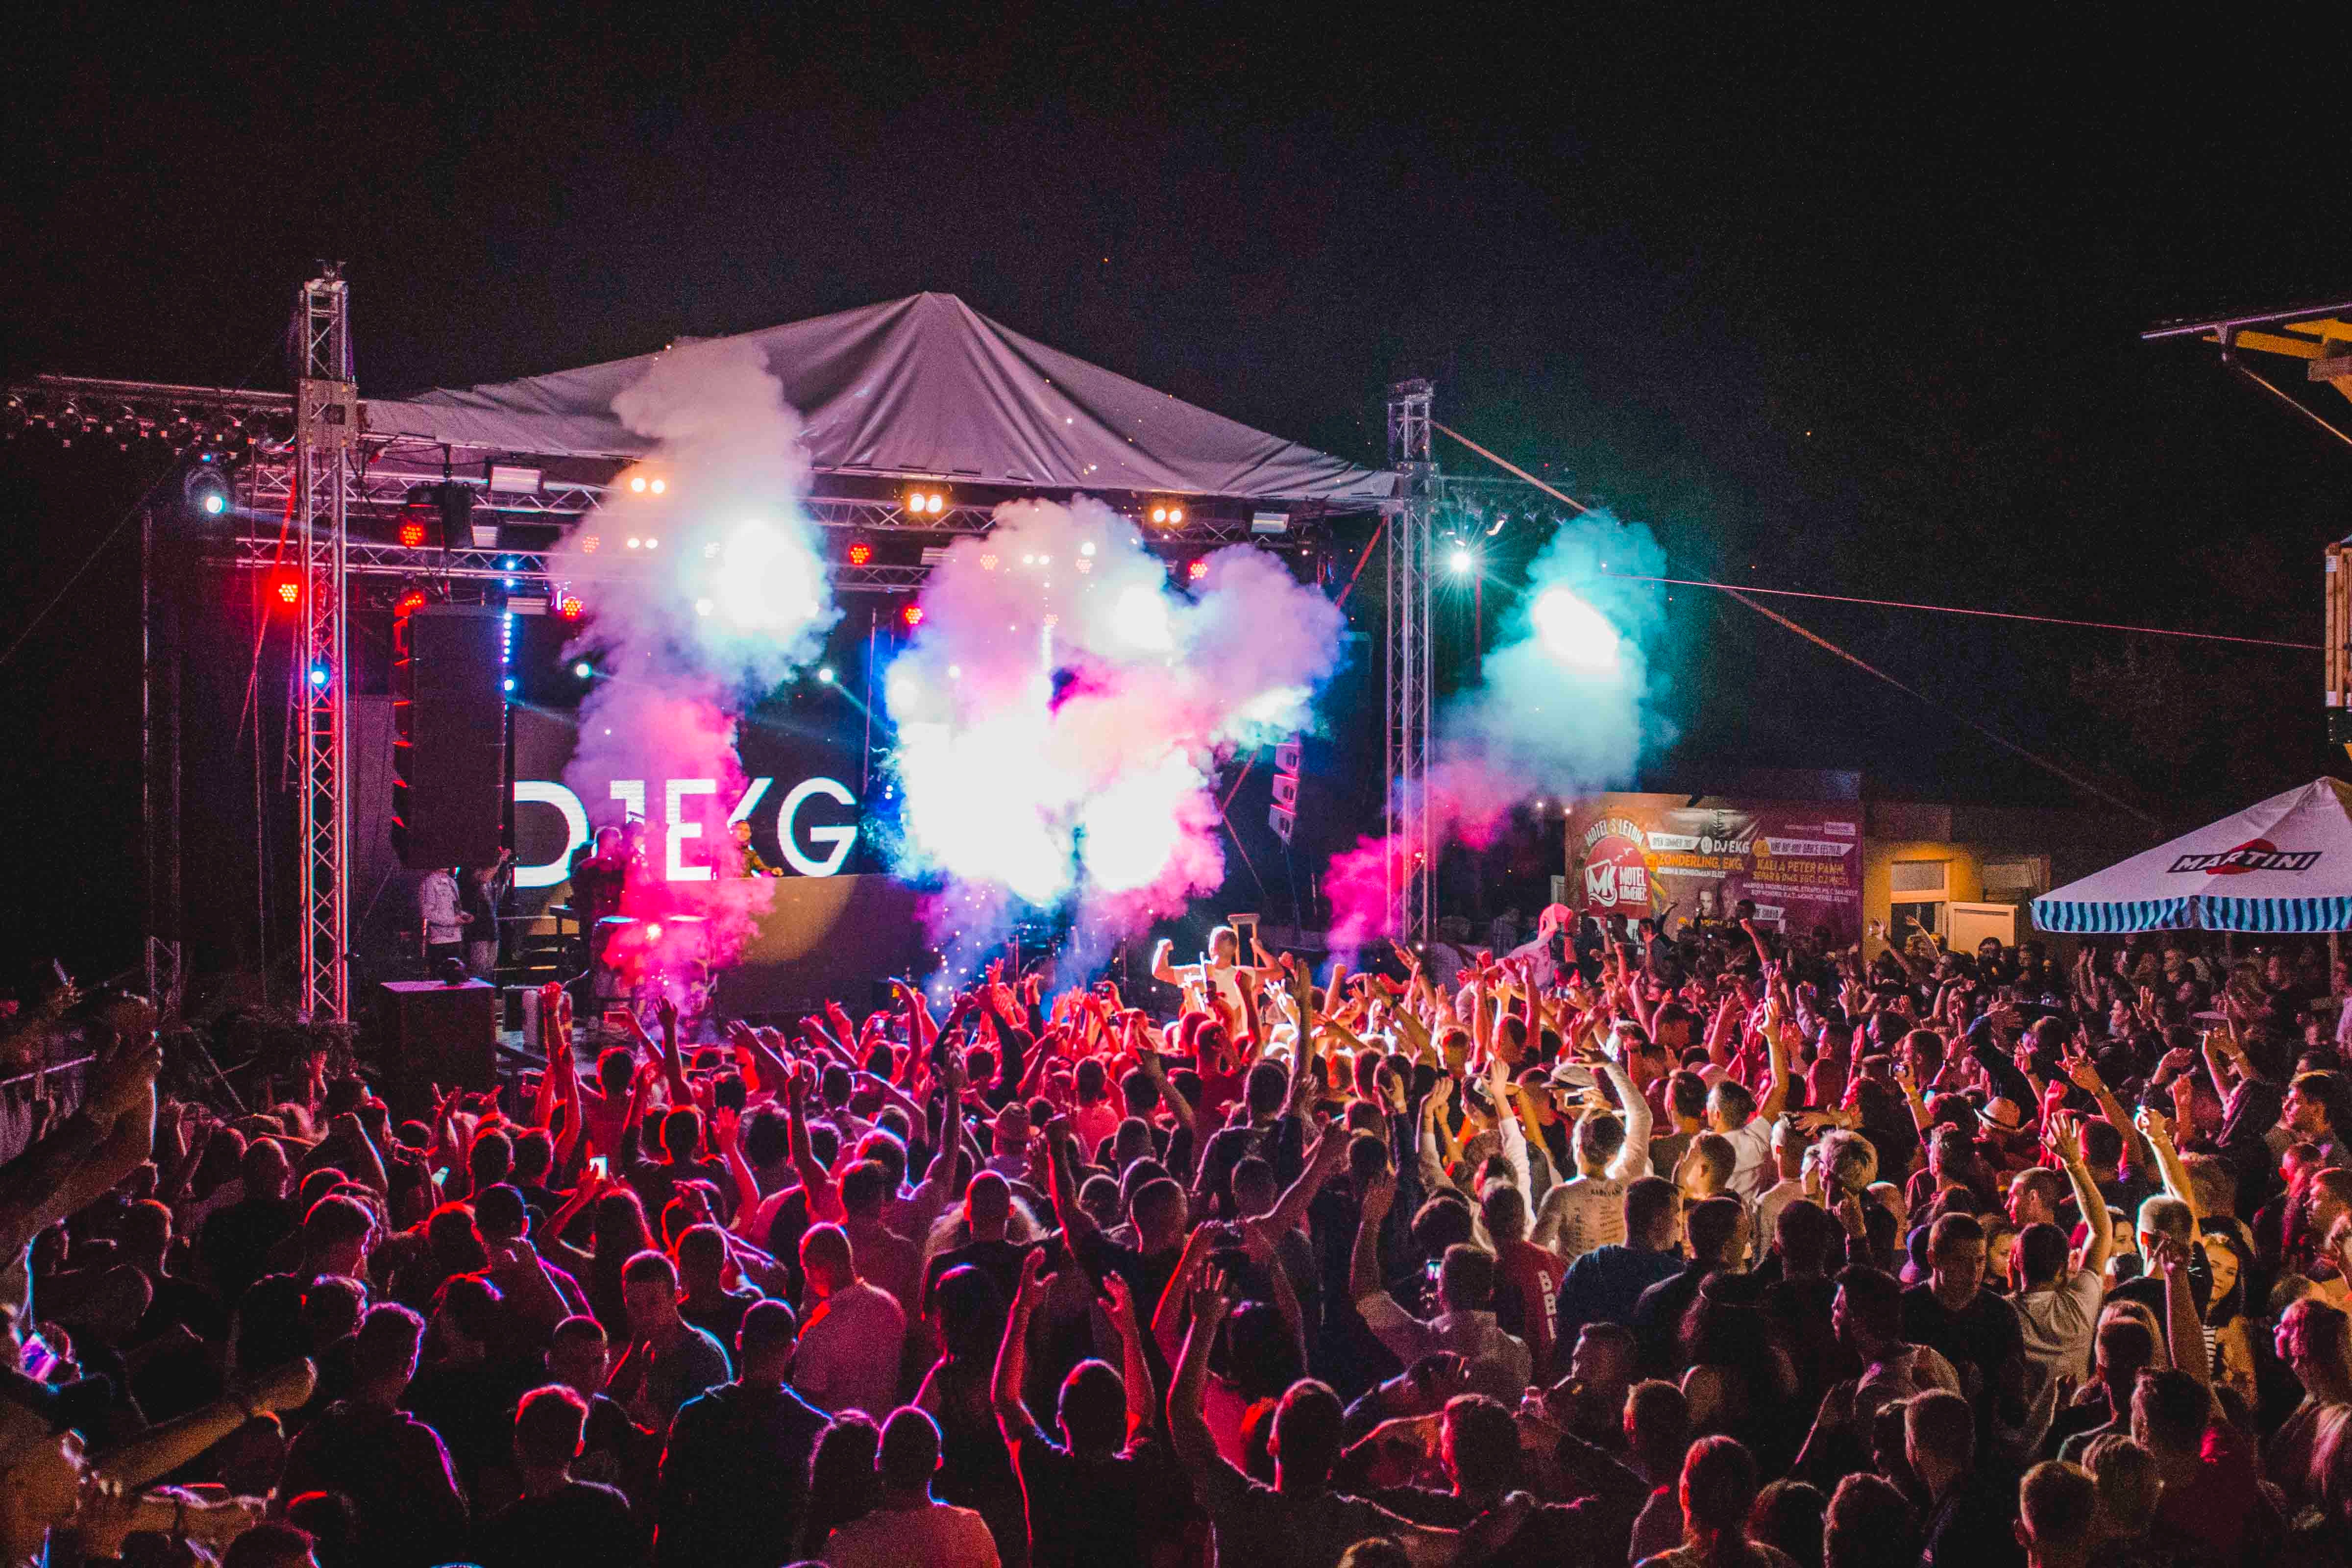
crowd, entertainment, performance, stage, concert, event, rock concert, performing arts, public event, music venue, pink, festival, party, audience, magenta, fete, spectacle, night, nightclub, music, electronics, Visual effect lighting, pop music